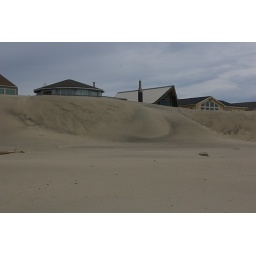
Dirt patterns in the sand hill leading down to the beach.Our place was in the line behind this first row of houses.